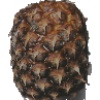
Label: Pineapple 1